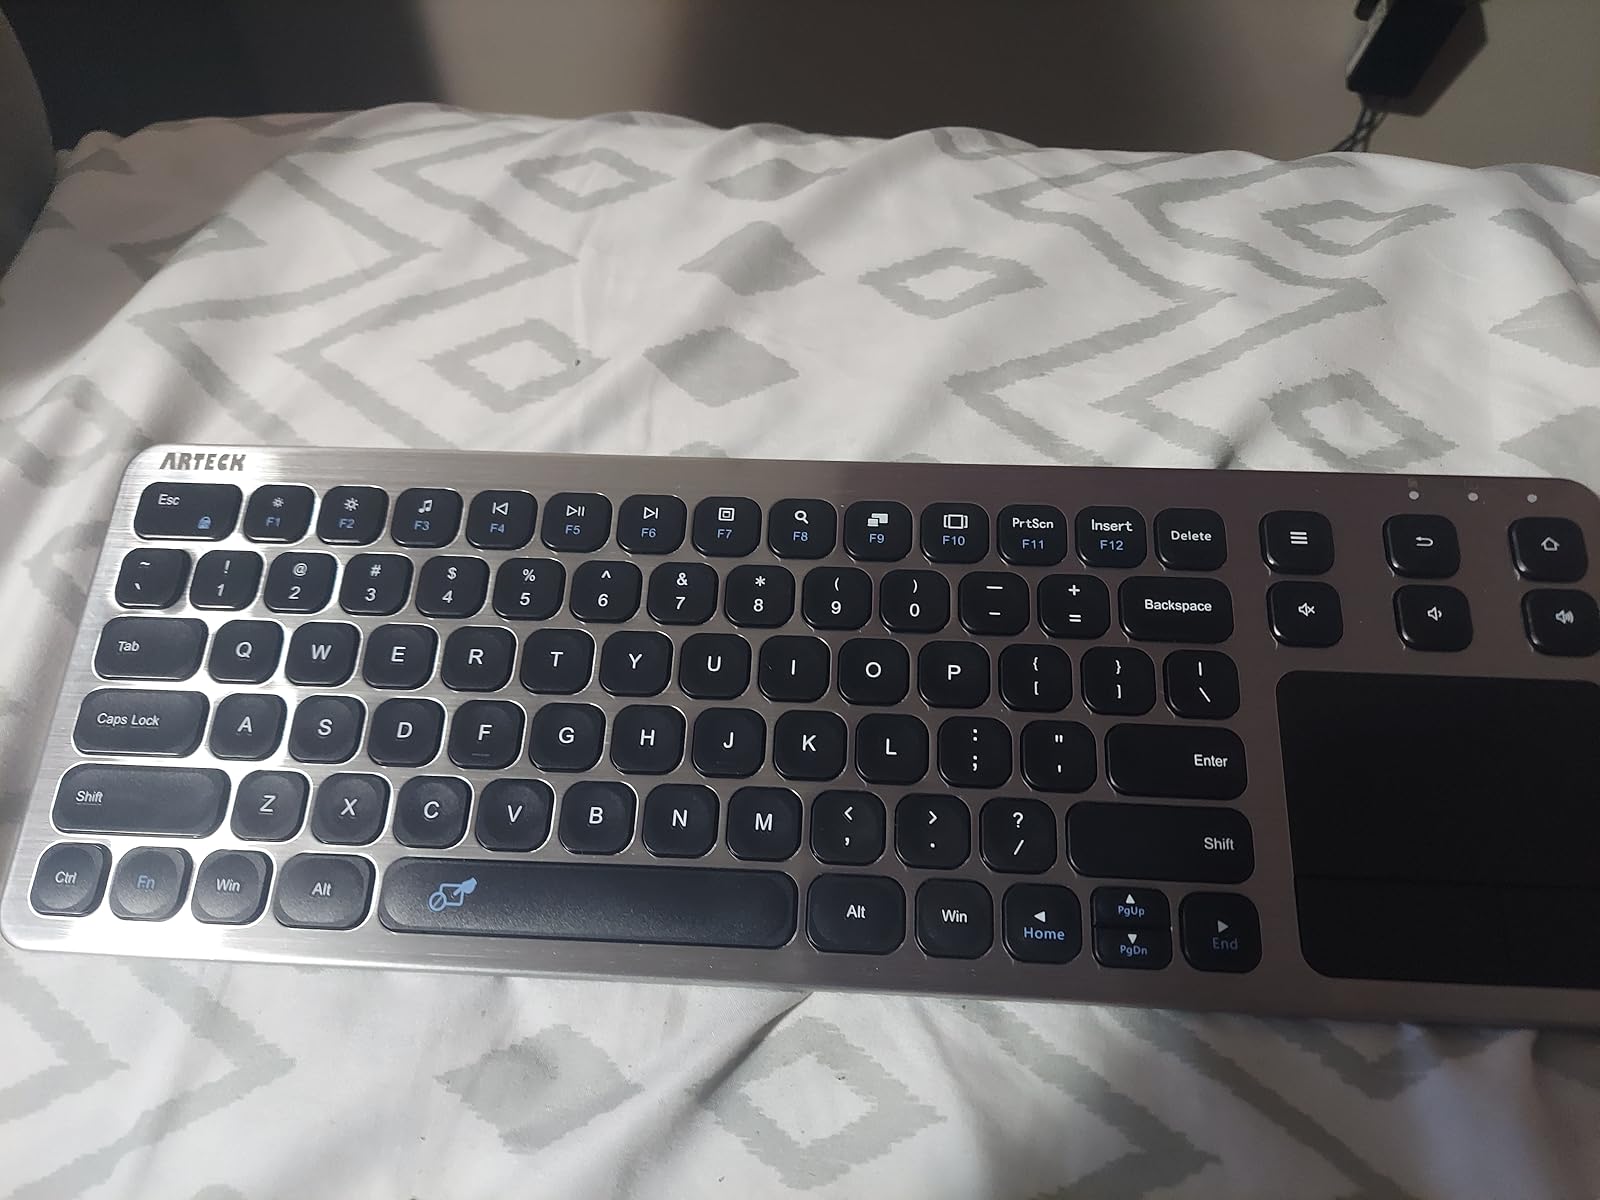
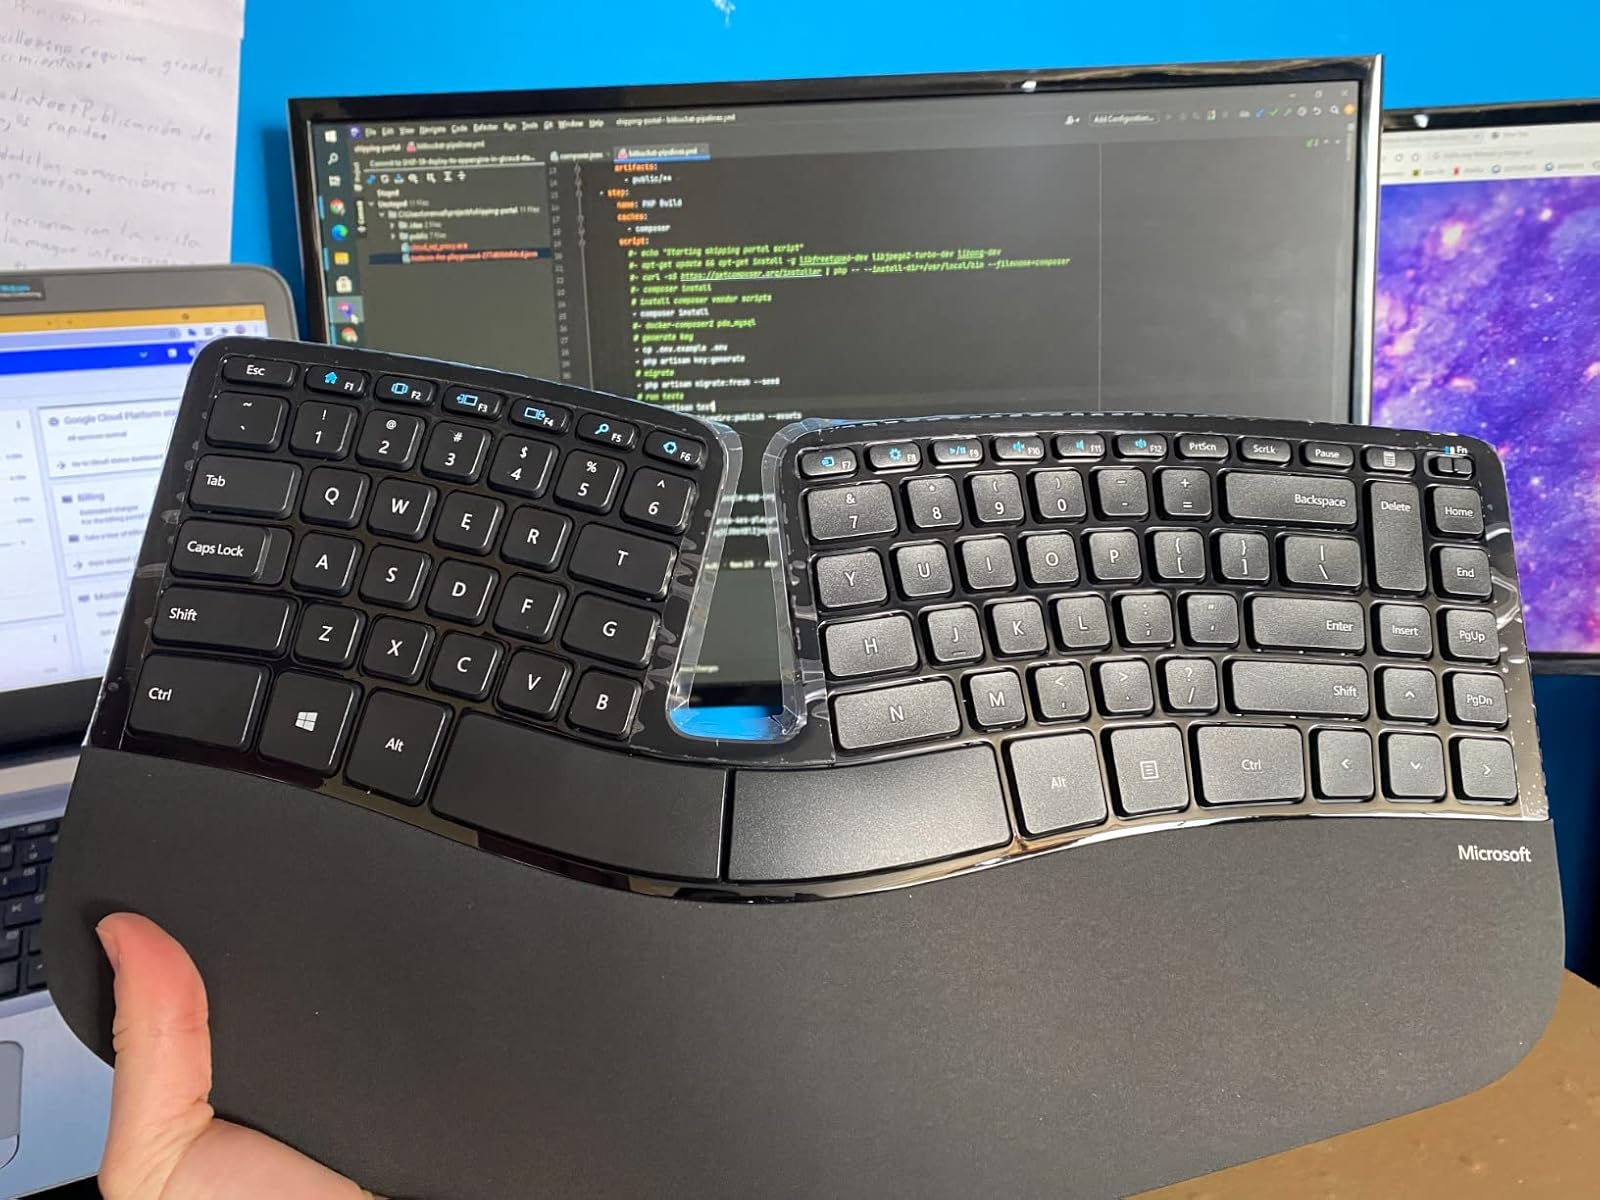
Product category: keyboard
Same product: no